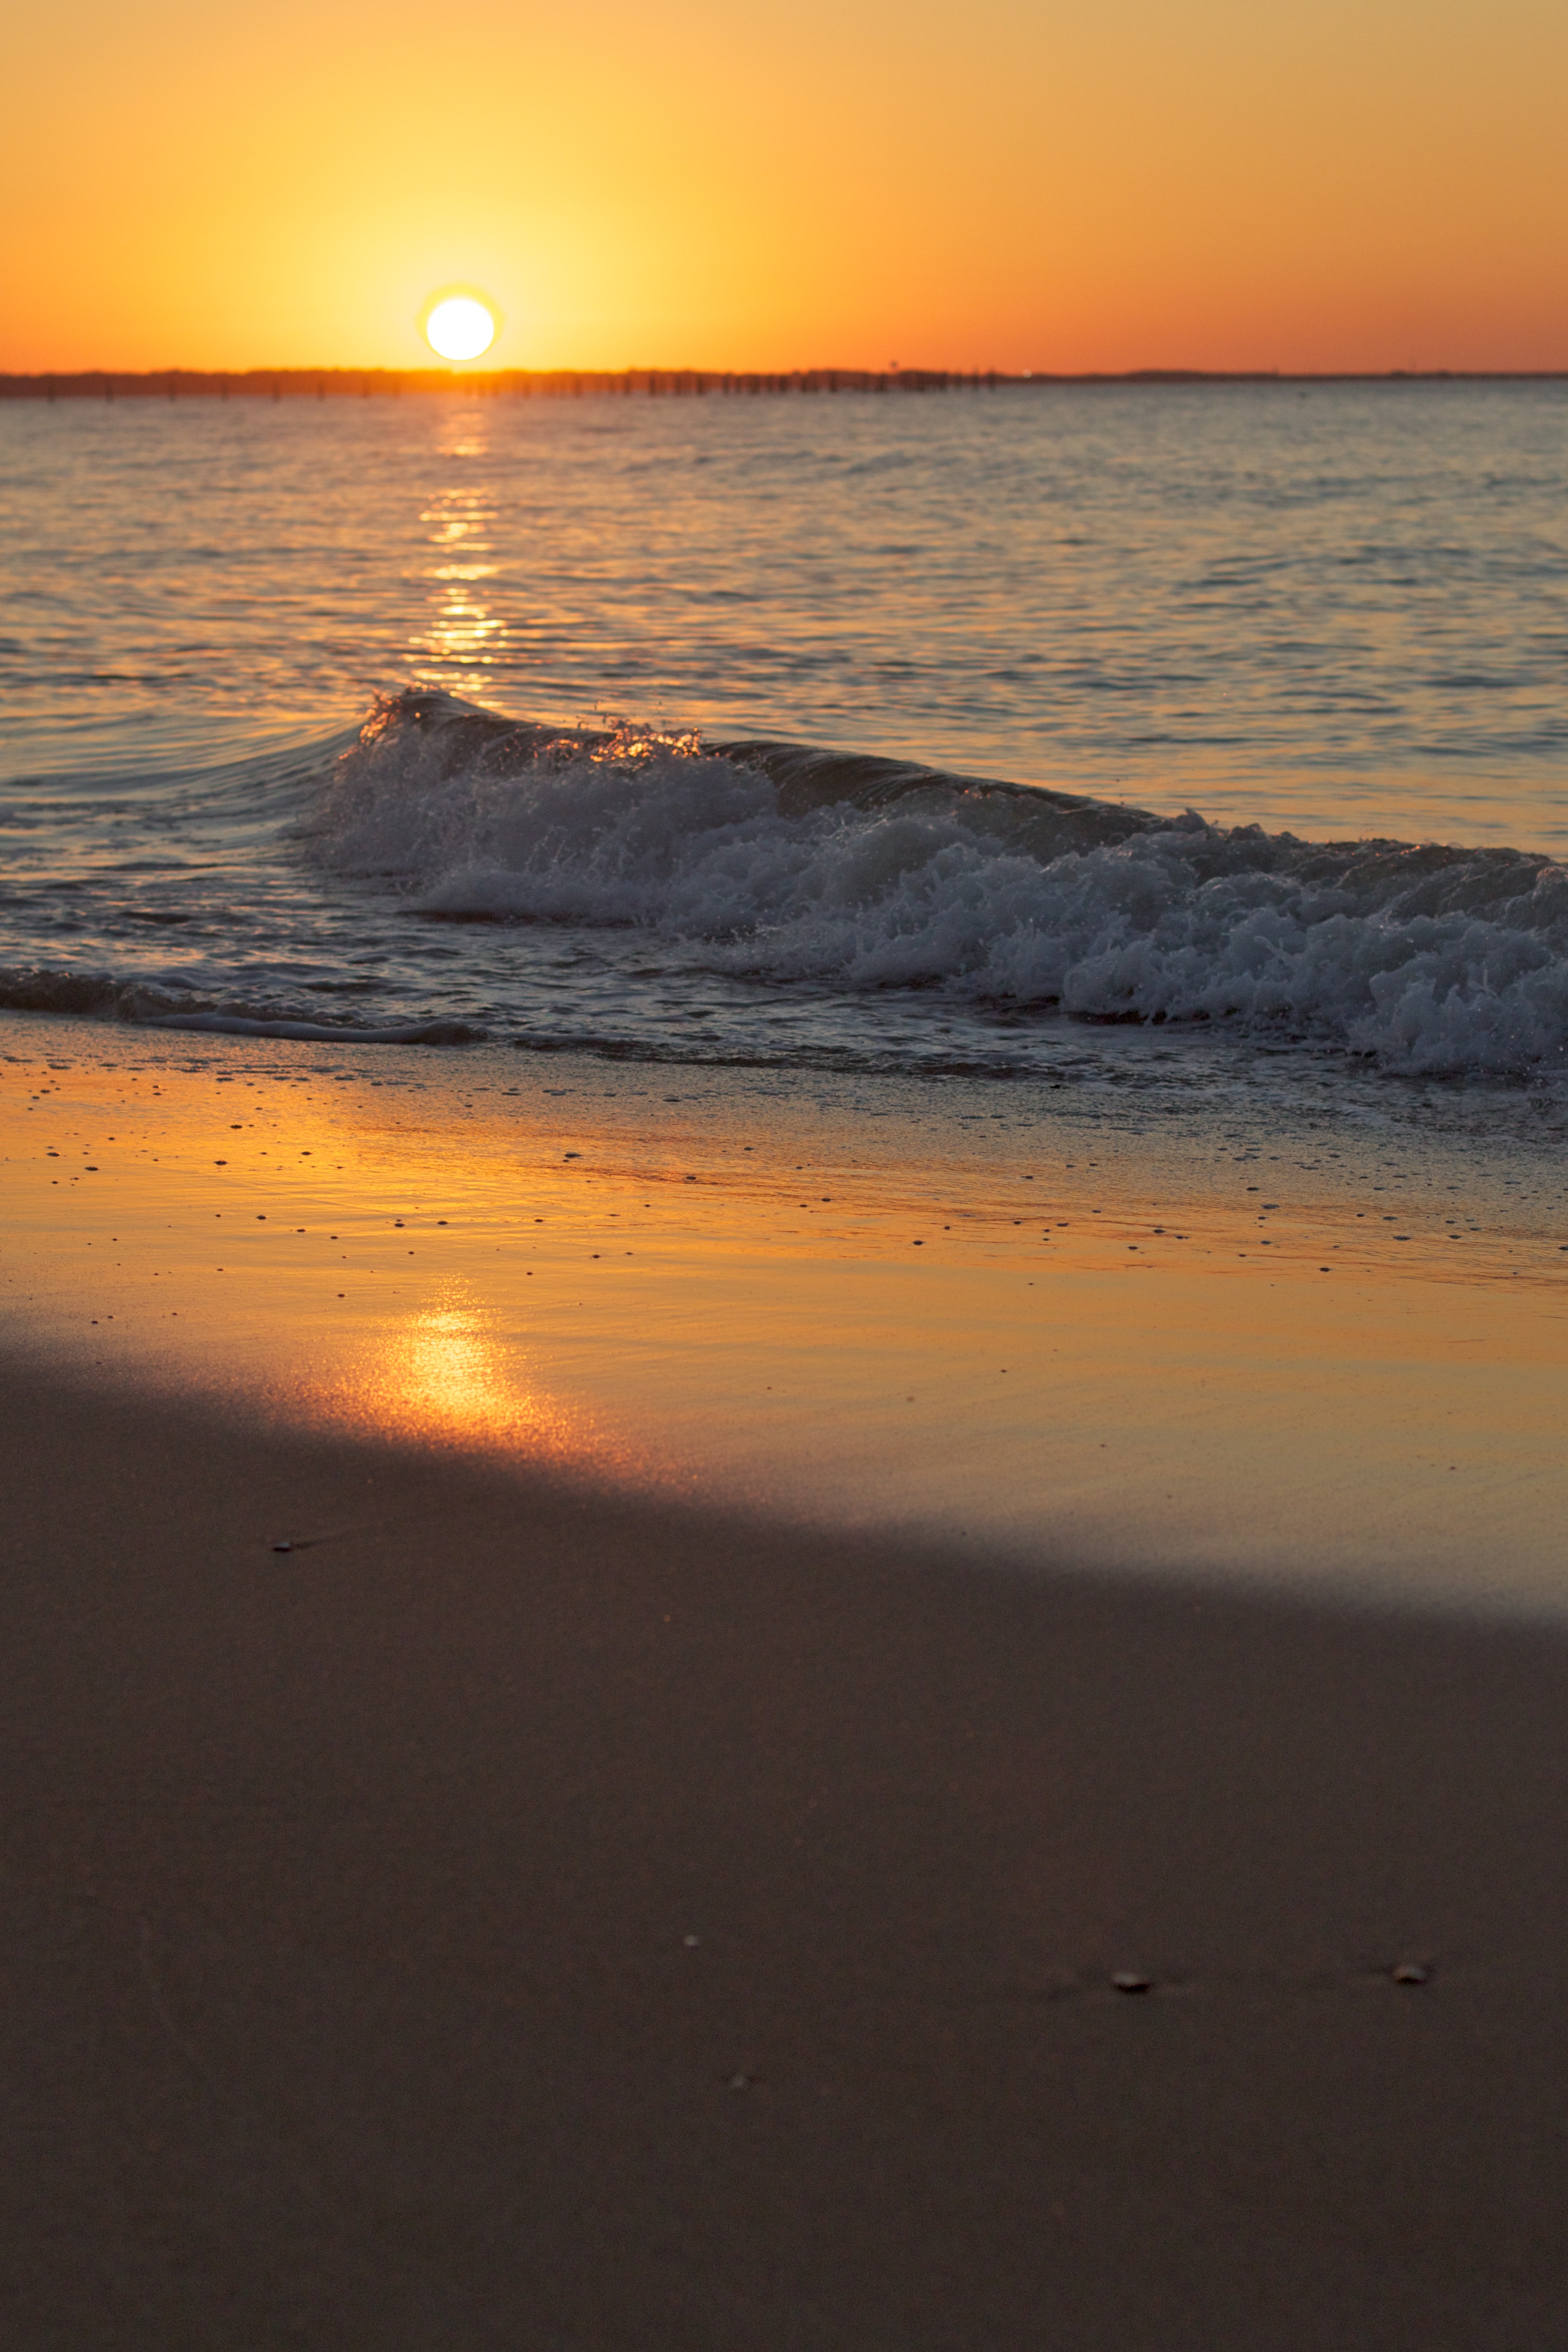
beach, sea, coast, sand, ocean, horizon, sun, sunrise, sunset, sunlight, morning, shore, wave, dawn, dusk, evening, reflection, body of water, odyssey, wind wave